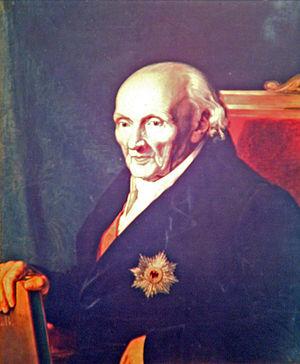
La famille von Grollmann est une famille de la petite noblesse allemande, originaire de Rhénanie-du-Nord-Westphalie.